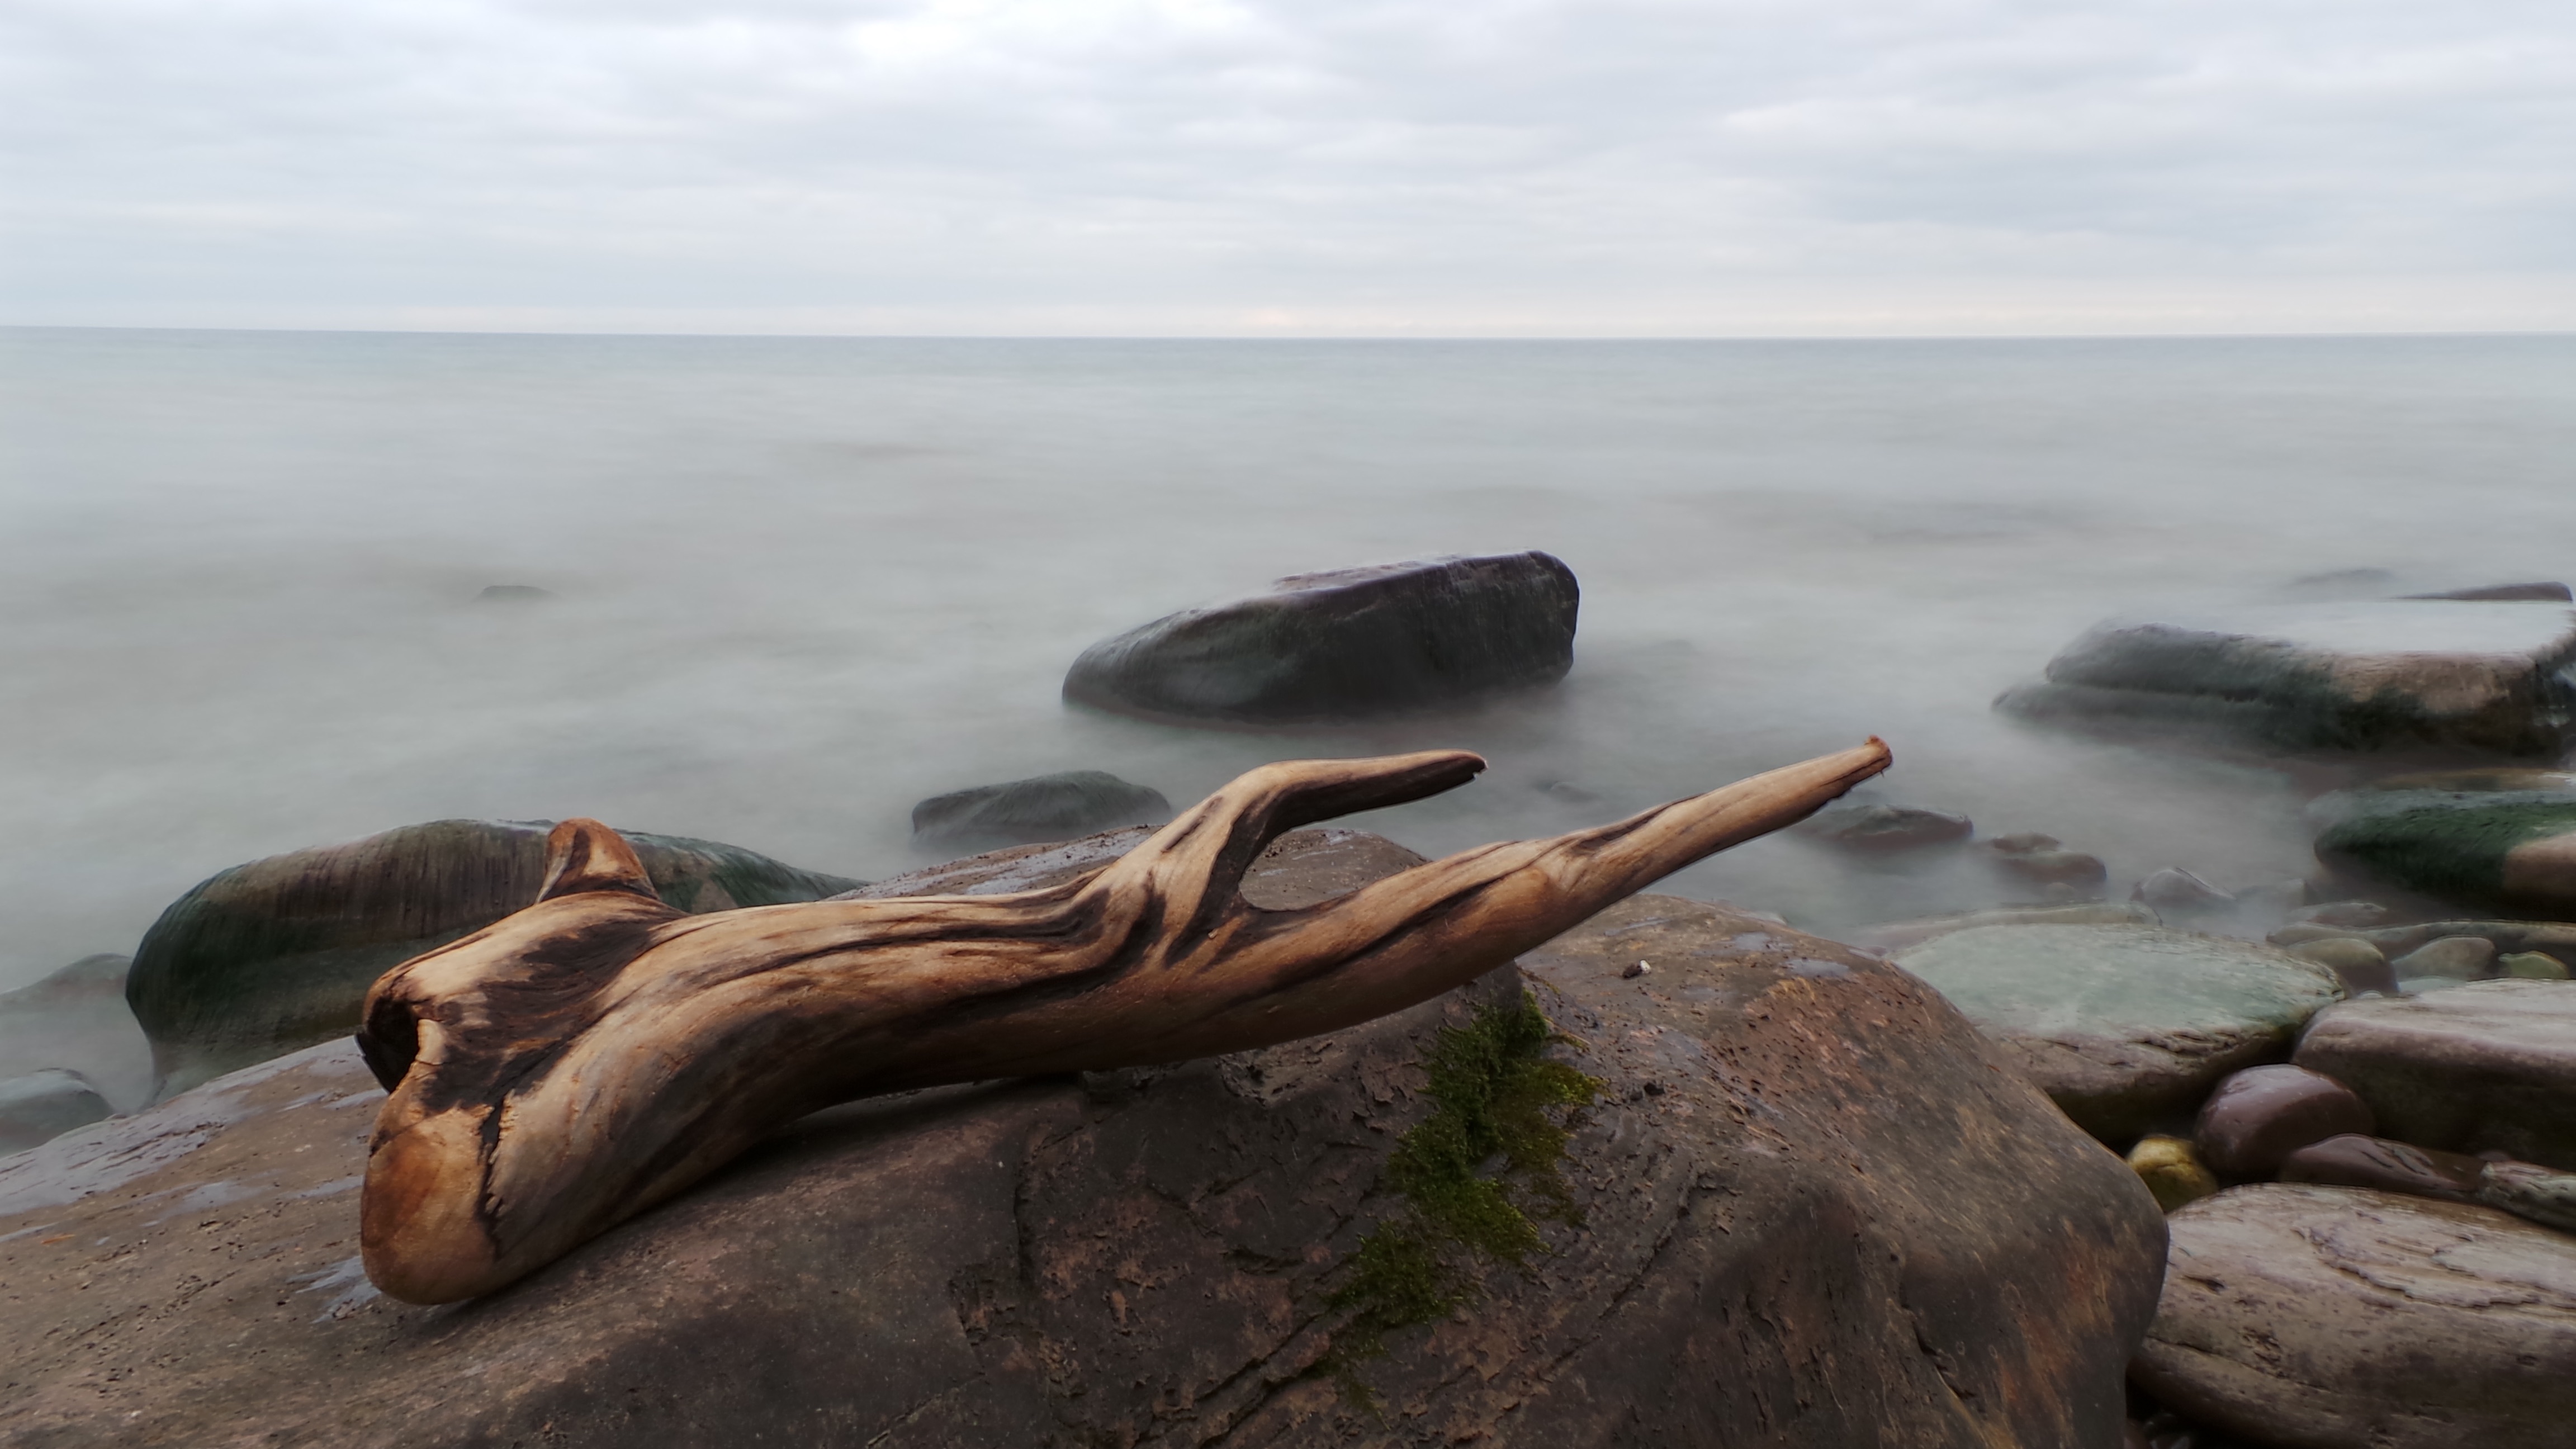
beach, driftwood, sea, coast, water, sand, rock, ocean, wood, shore, material, body of water